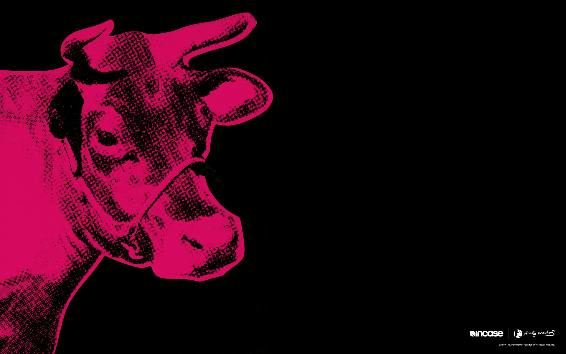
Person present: No